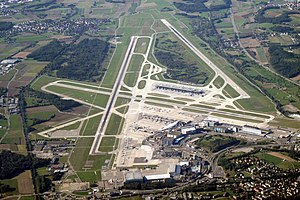
Zürich Lufthavn
Zürich Lufthavn er en lufthavn i Schweiz. Den er beliggende 13 km nord for centrum af Zürich. Lufthavnens areal går ind i kommunerne Kloten, Rümlang, Oberglatt, Winkel og Opfikon, alle i kanton Zürich.